HMS Hyacinth (1898)

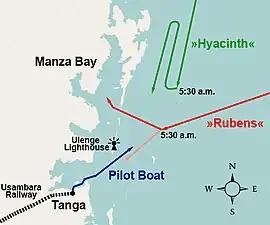
1915: "Hyacinth" meets the German auxiliary ship "Rubens" on the coast of German East Africa. "Rubens" escapes into Manza Bay.

Shortly before the beginning of the war, Rear-Admiral Herbert King-Hall, commander of the Cape Station, was ordered to find and shadow SMS "Königsberg", based at Dar-es-Salaam, German East Africa. Two of his ships, including "Hyacinth", spotted the German ship, but neither was fast enough to follow her. In early September she escorted the troopships transporting the garrison of the Cape Colony home up to the Central Atlantic before returning to the Cape. In November, King-Hall briefly transferred his flag to the armoured cruiser when his command was strengthened in anticipation of a battle with the German East Asia Squadron after its victory in the Battle of Coronel. "Hyacinth" hoisted his flag after "Minotaur" was ordered home as a result of the decisive victory over the German squadron in the Battle of the Falklands in early December 1914. When the predreadnought battleship "Goliath" arrived later that month, he transferred his flag to her and ordered "Hyacinth" north to German East Africa. She arrived at the end of January 1915 and blockaded "Königsberg" in the Rufiji delta. "Goliath" was ordered to the Dardanelles on 25 March and the ship again became King-Hall's flagship.